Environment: real
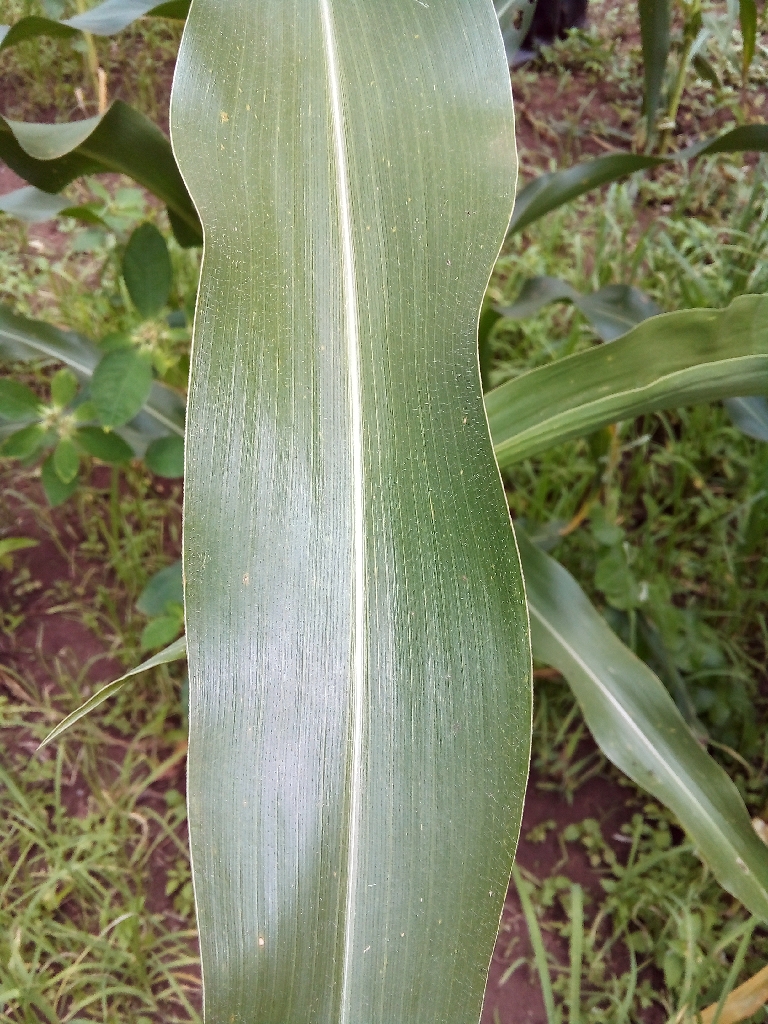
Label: healthy